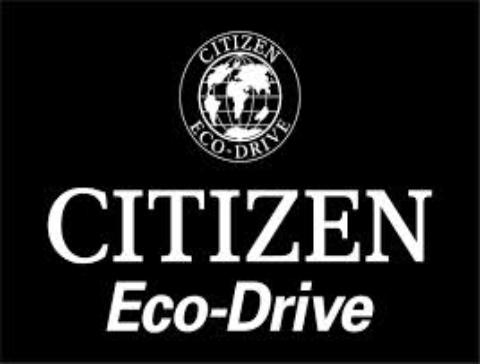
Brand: Citizen
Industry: Electronic